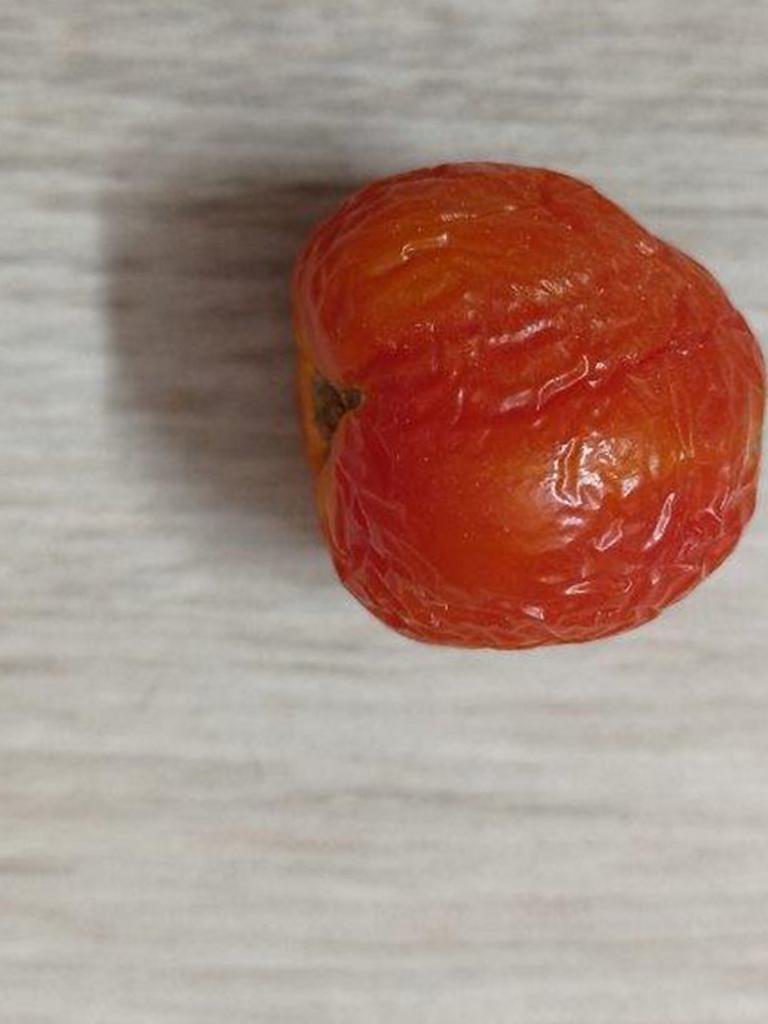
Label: Rotten